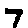
Label: 7